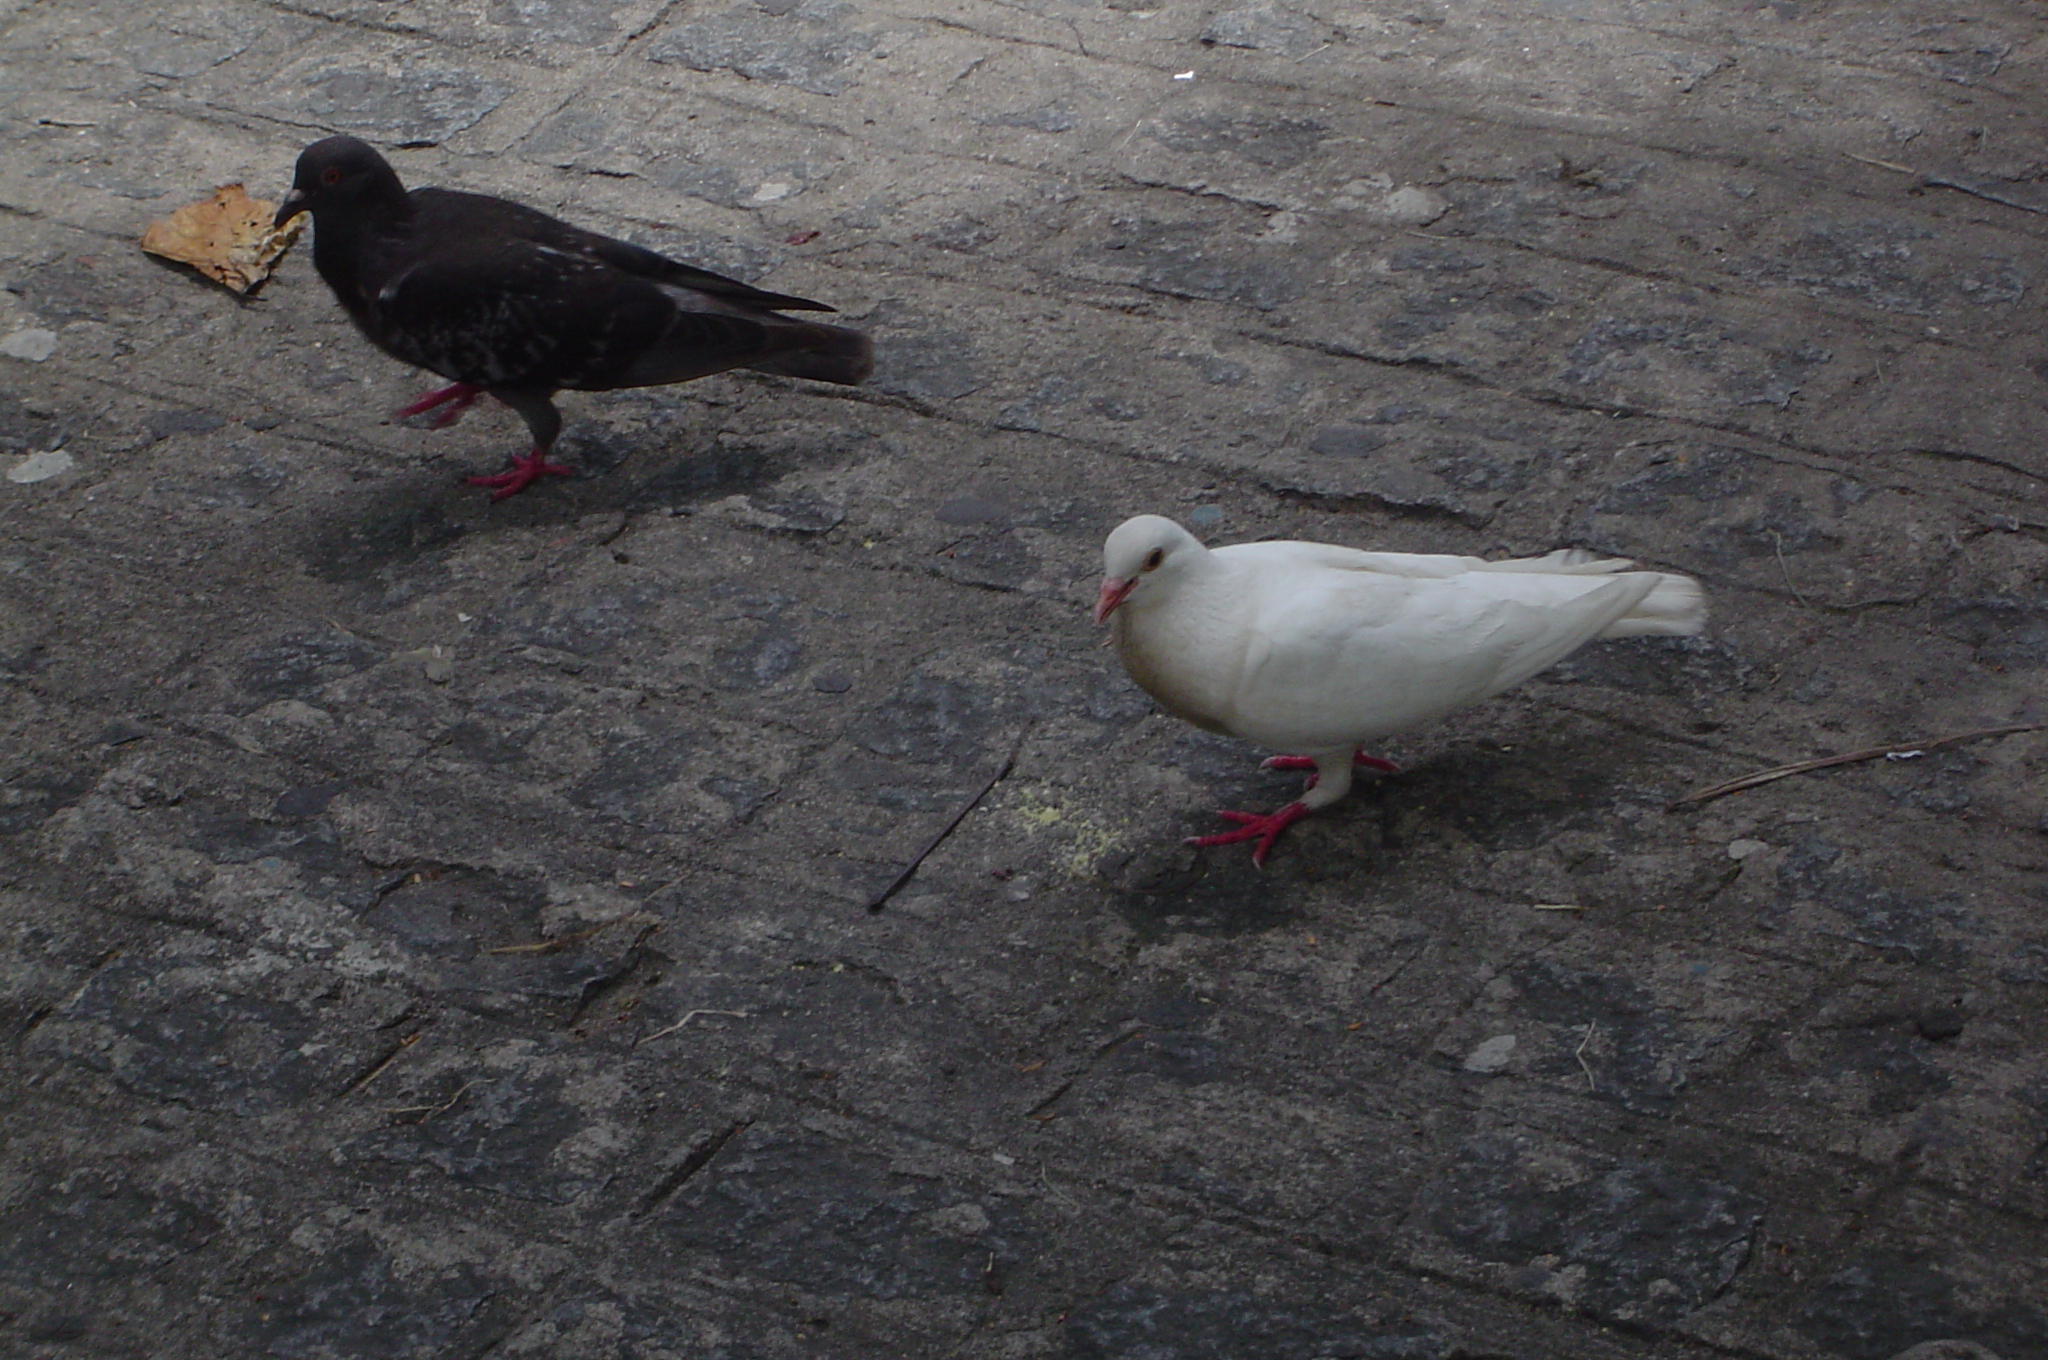
bird, wing, beak, fauna, pigeon, duck, dove, vertebrate, water bird, col giodamas, pomba, pombas, pigeons and doves